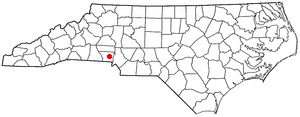
Lowell est une ville américaine située dans le comté de Gaston dans l'État de Caroline du Nord. En 2010, sa population était de 3 256 habitants.